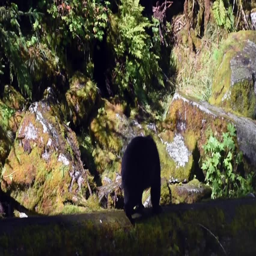
a young black bear looks confused as he tries to find a way to a river to fish for salmon